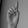
ASL letter: D